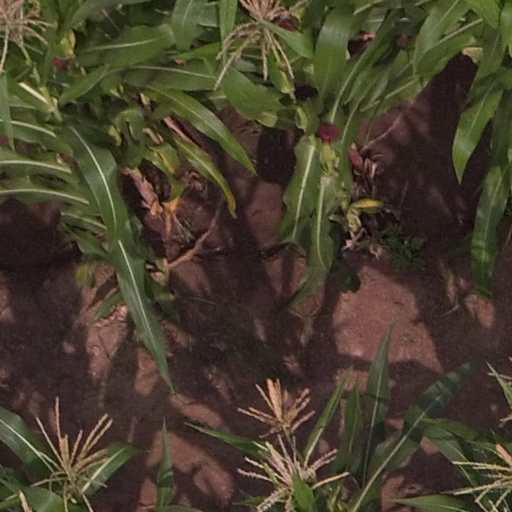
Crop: maize; corn